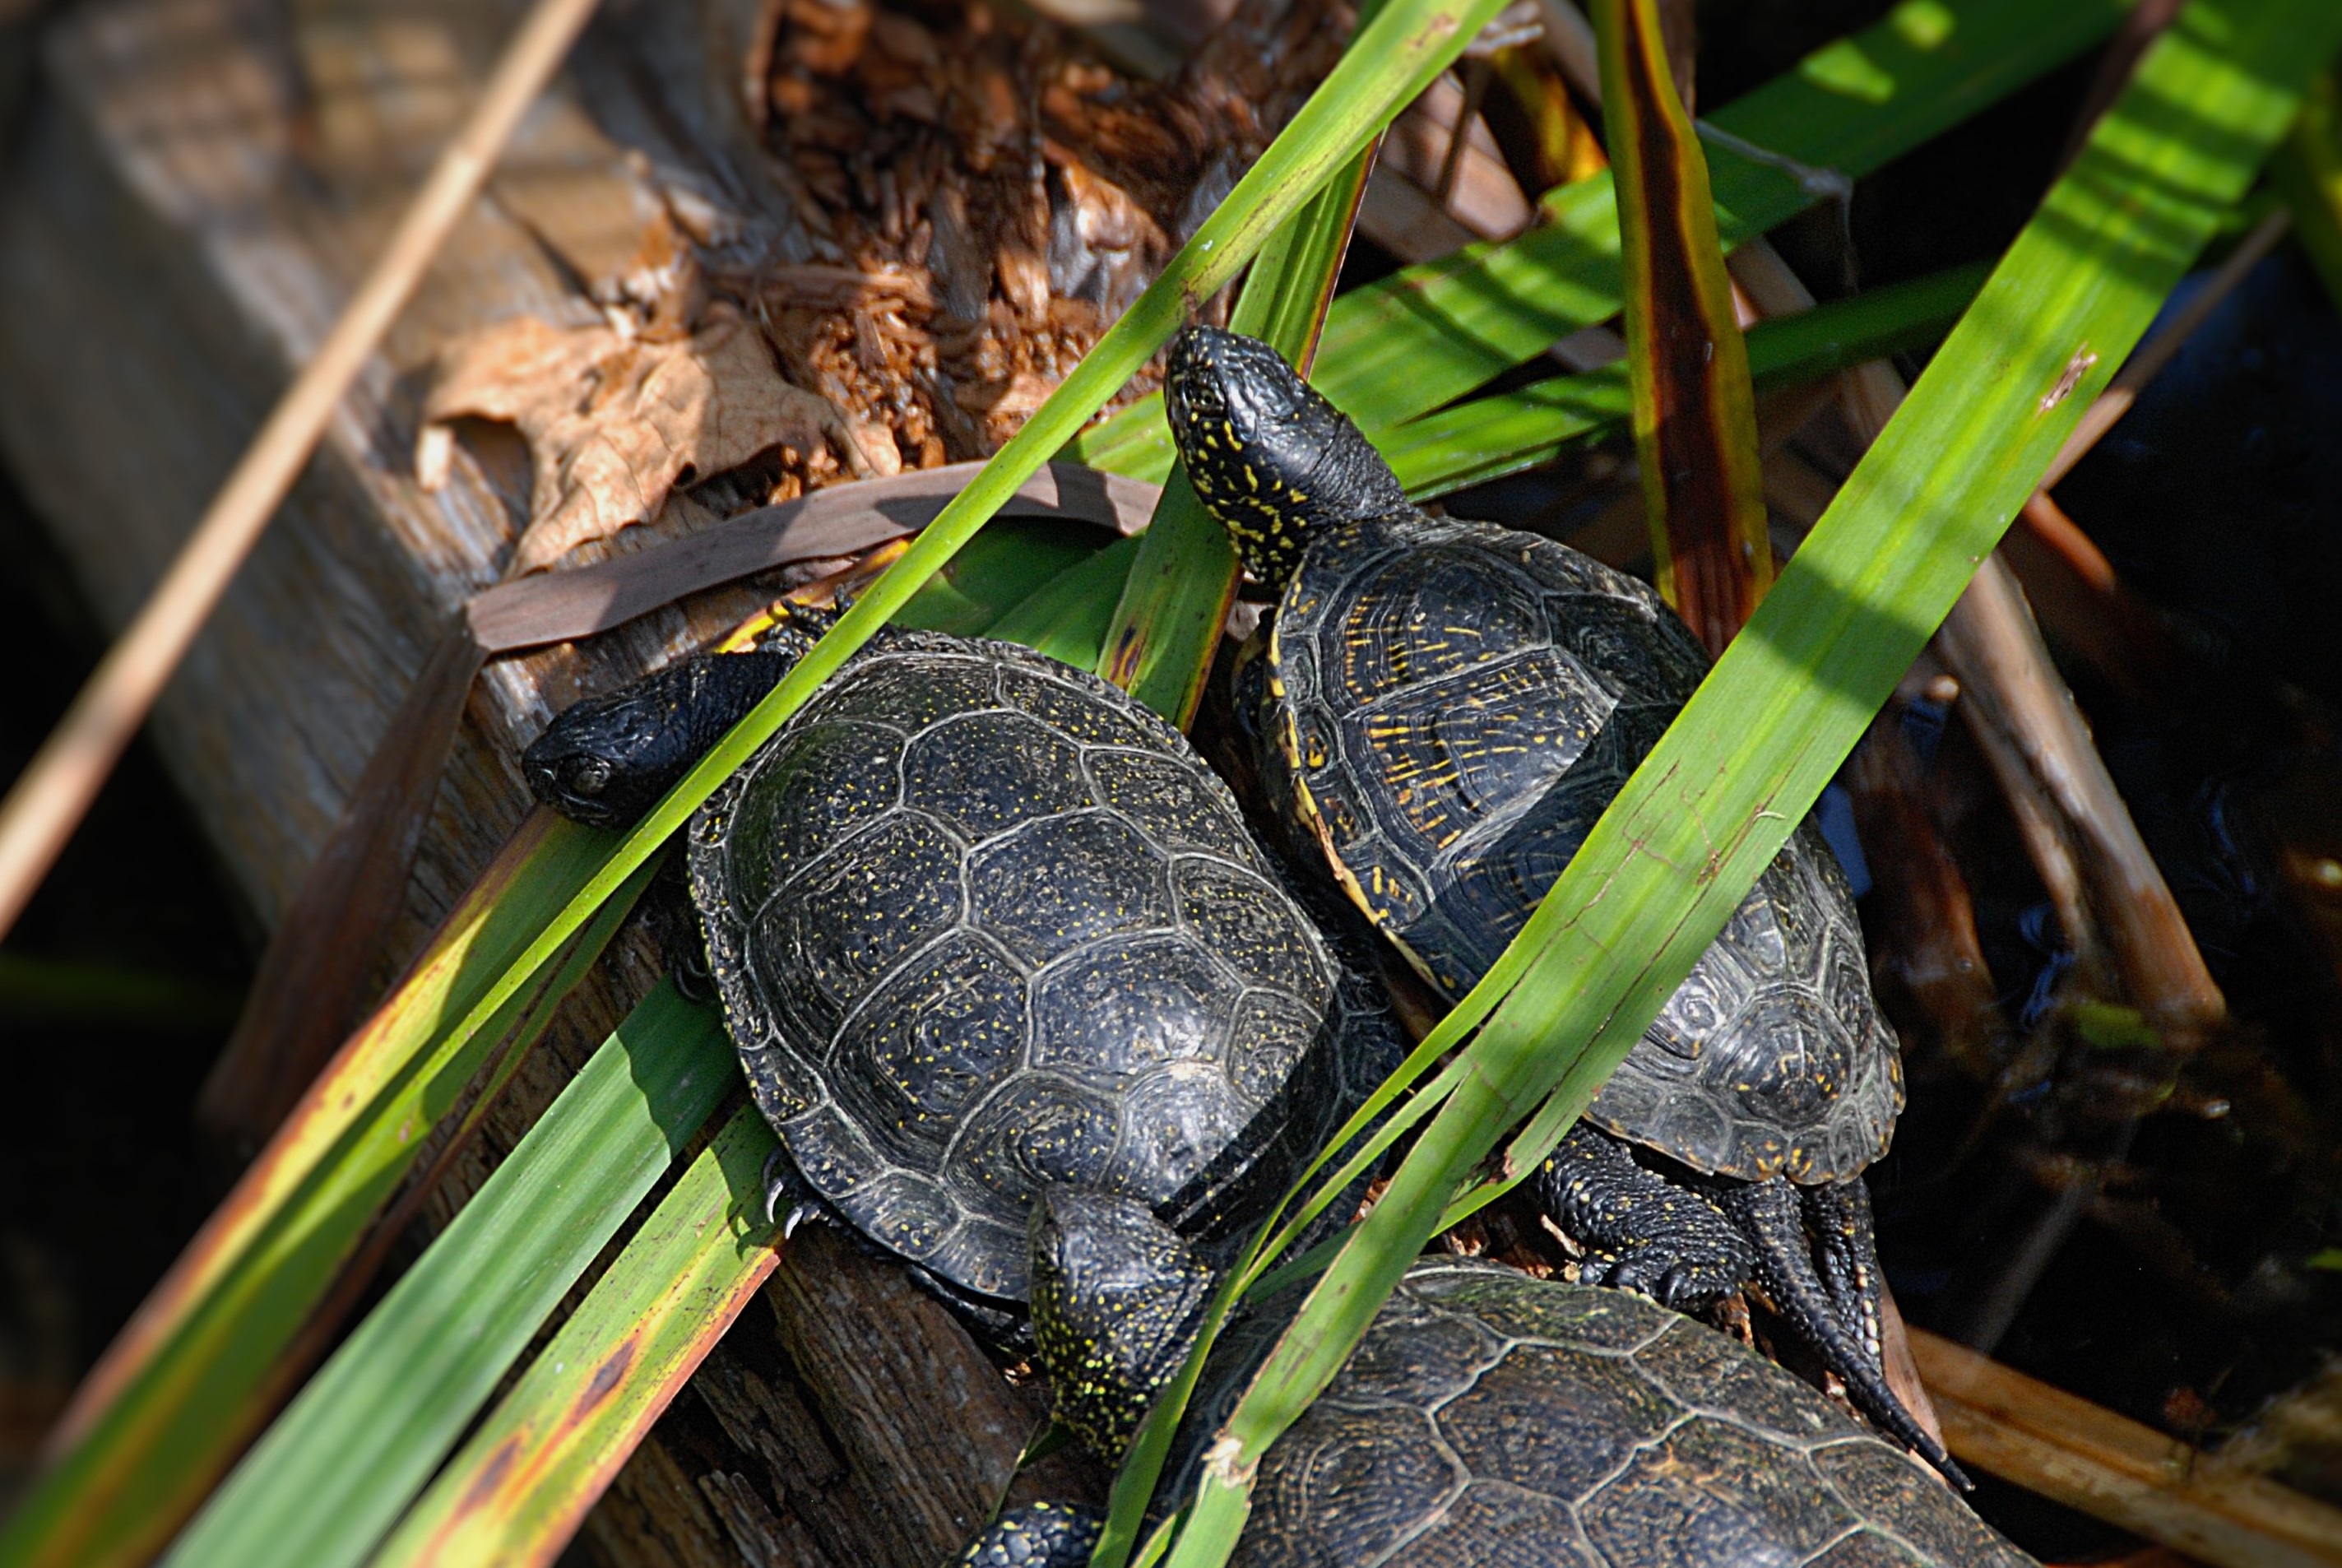
nature, animal, wildlife, zoo, green, reptile, close, fauna, invertebrate, close up, macro photography, marsh turtles